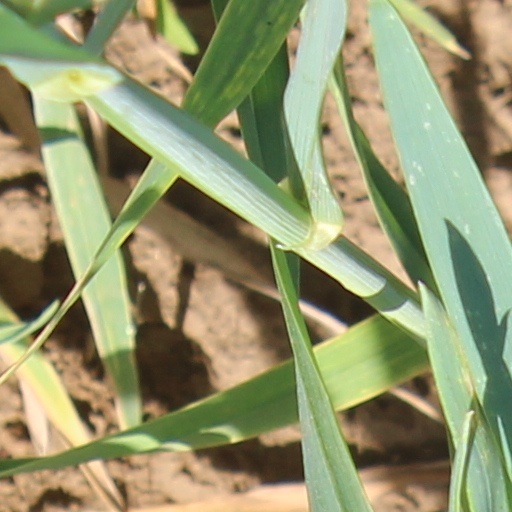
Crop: wheat